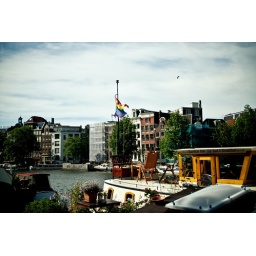
cute gay house in Amsterdam